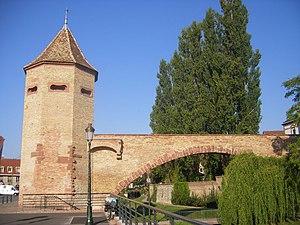
Cet article recense les monuments historiques français classés en 1923.
Ce tableau présente la liste de tous les monuments historiques de Haguenau, classés ou inscrits.
La tour des Pêcheurs est un monument classé historique depuis 1923 situé à Haguenau, dans le département français du Bas-Rhin.